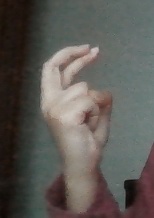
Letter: zay